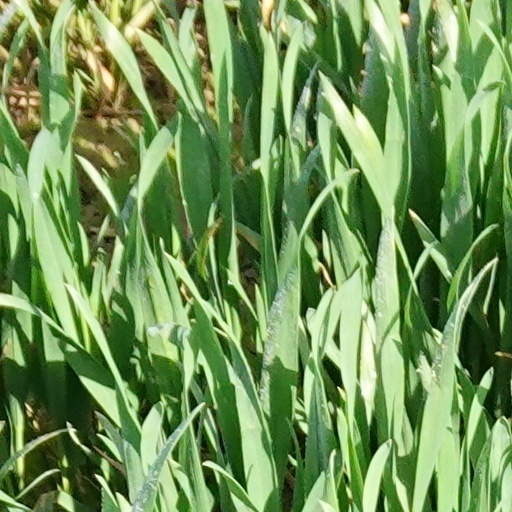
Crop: wheat